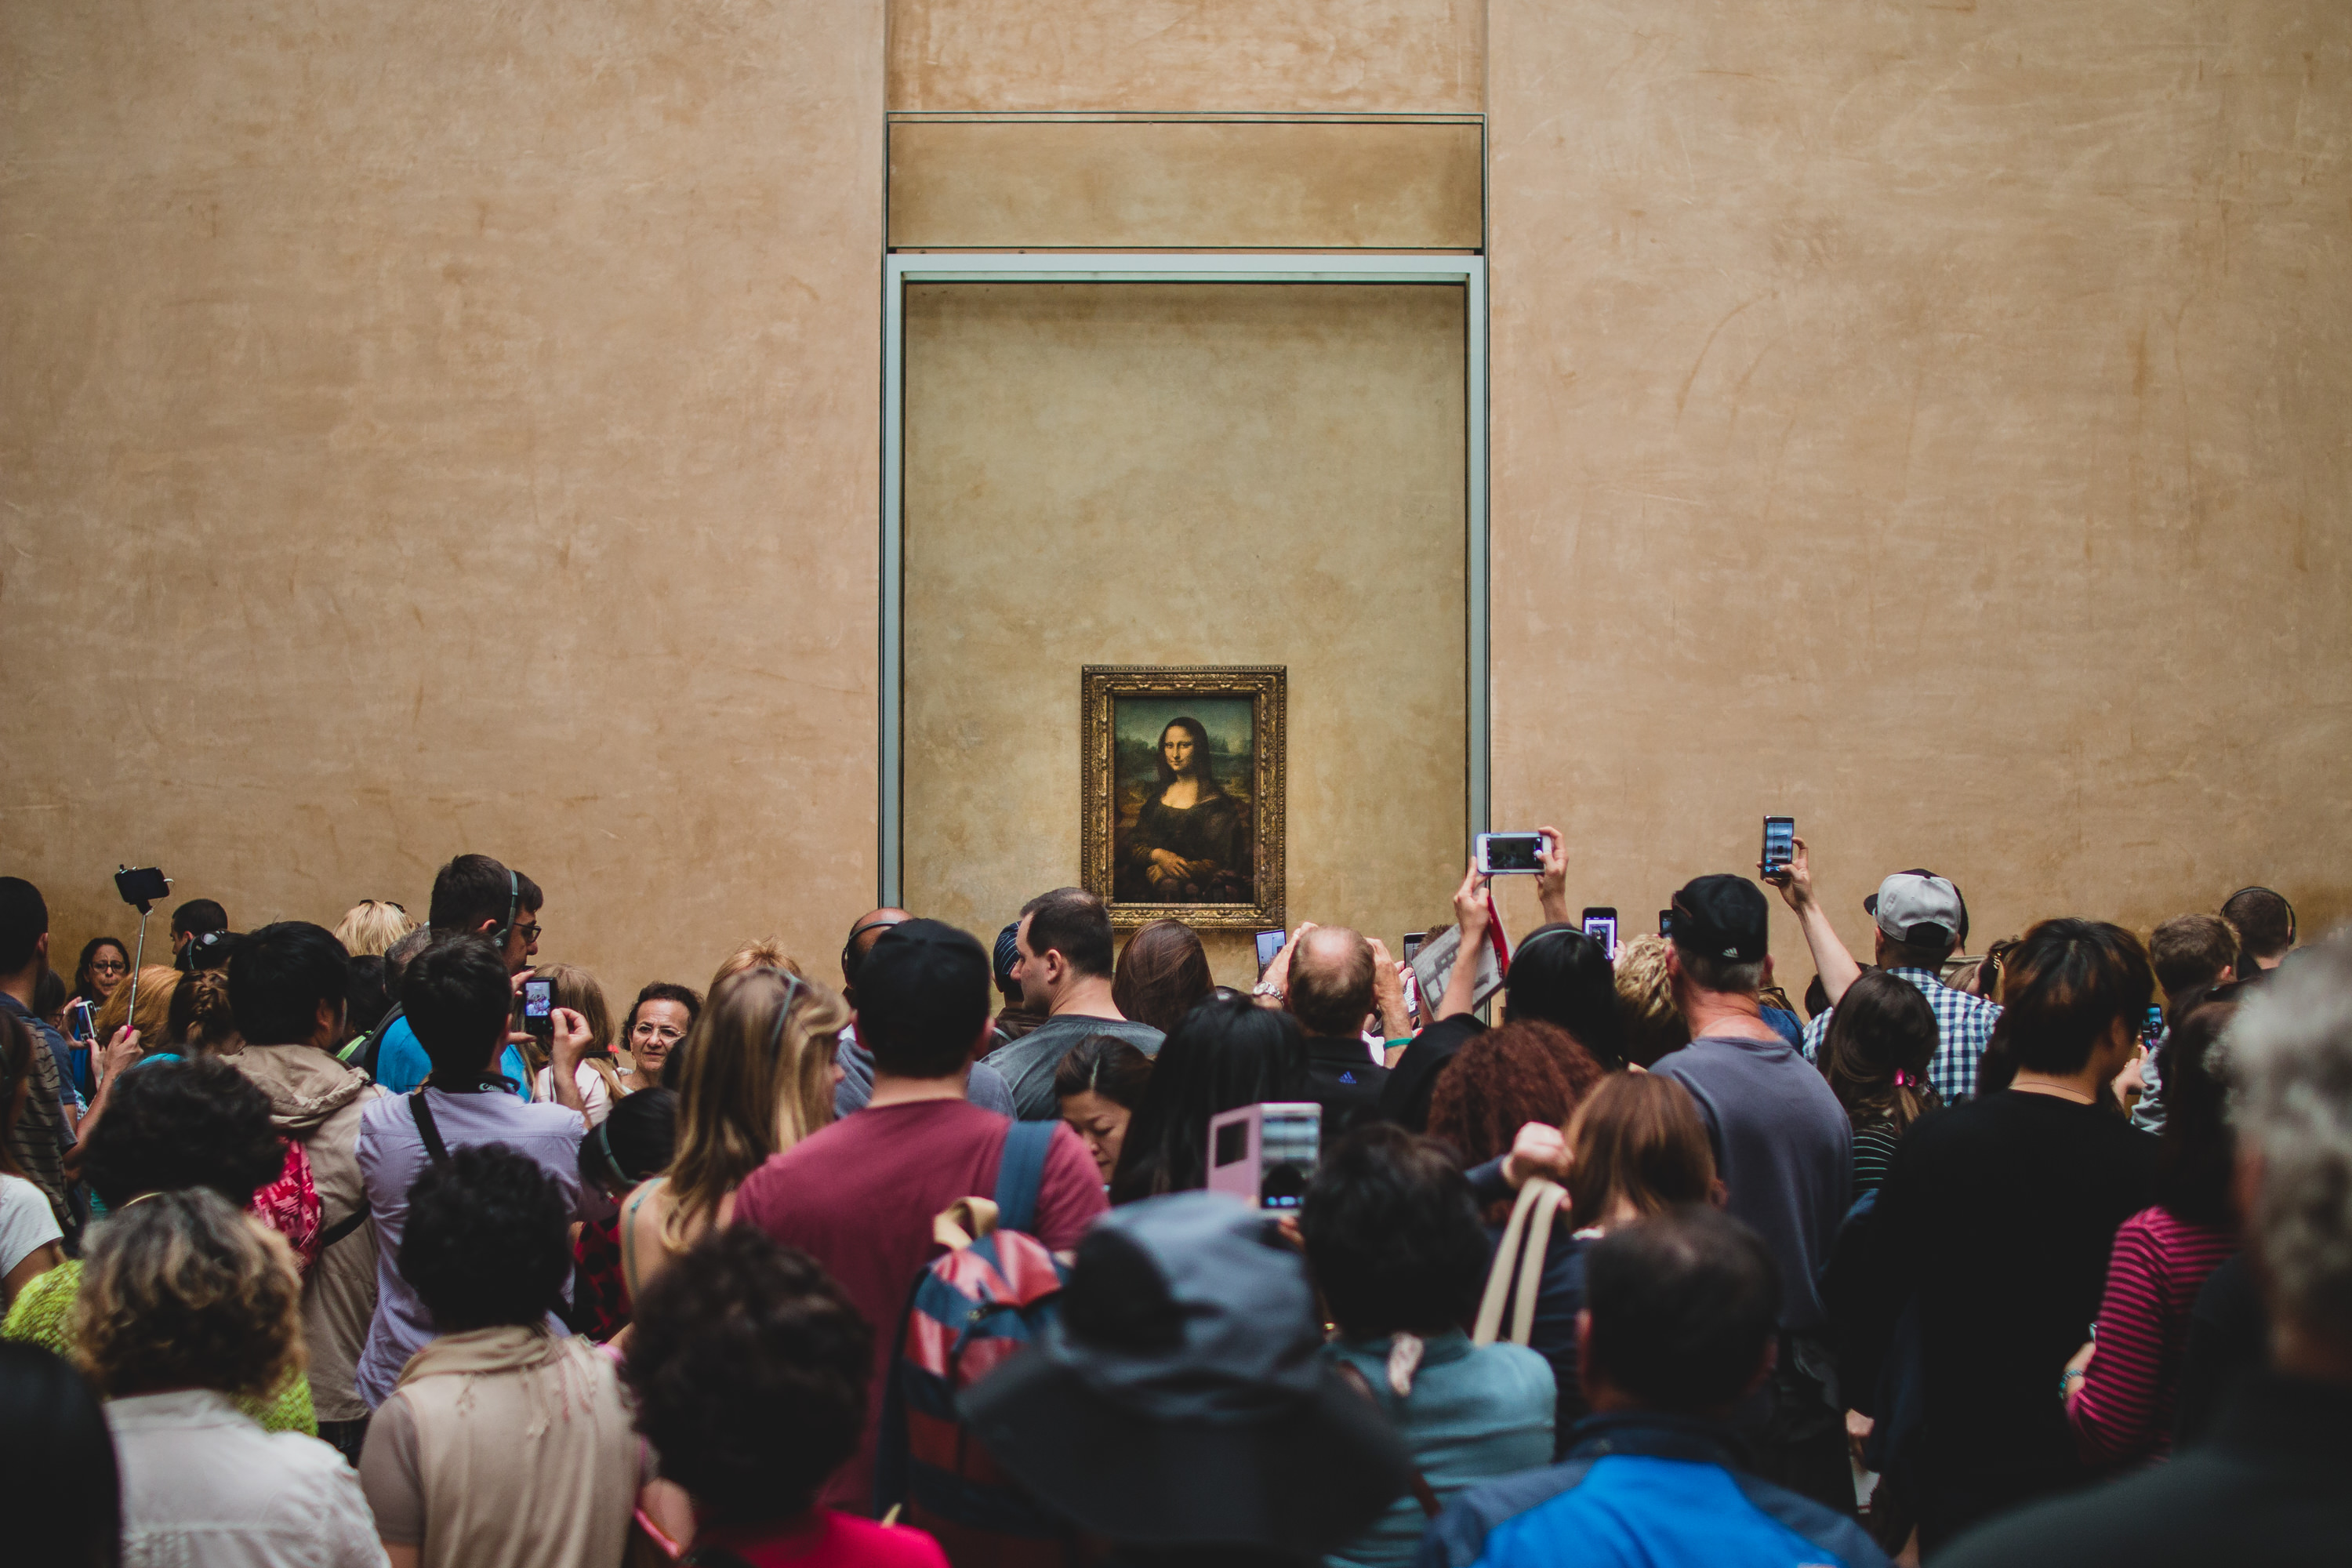
group, people, photographer, crowd, museum, painting, mona lisa, picture, photograph, smartphones